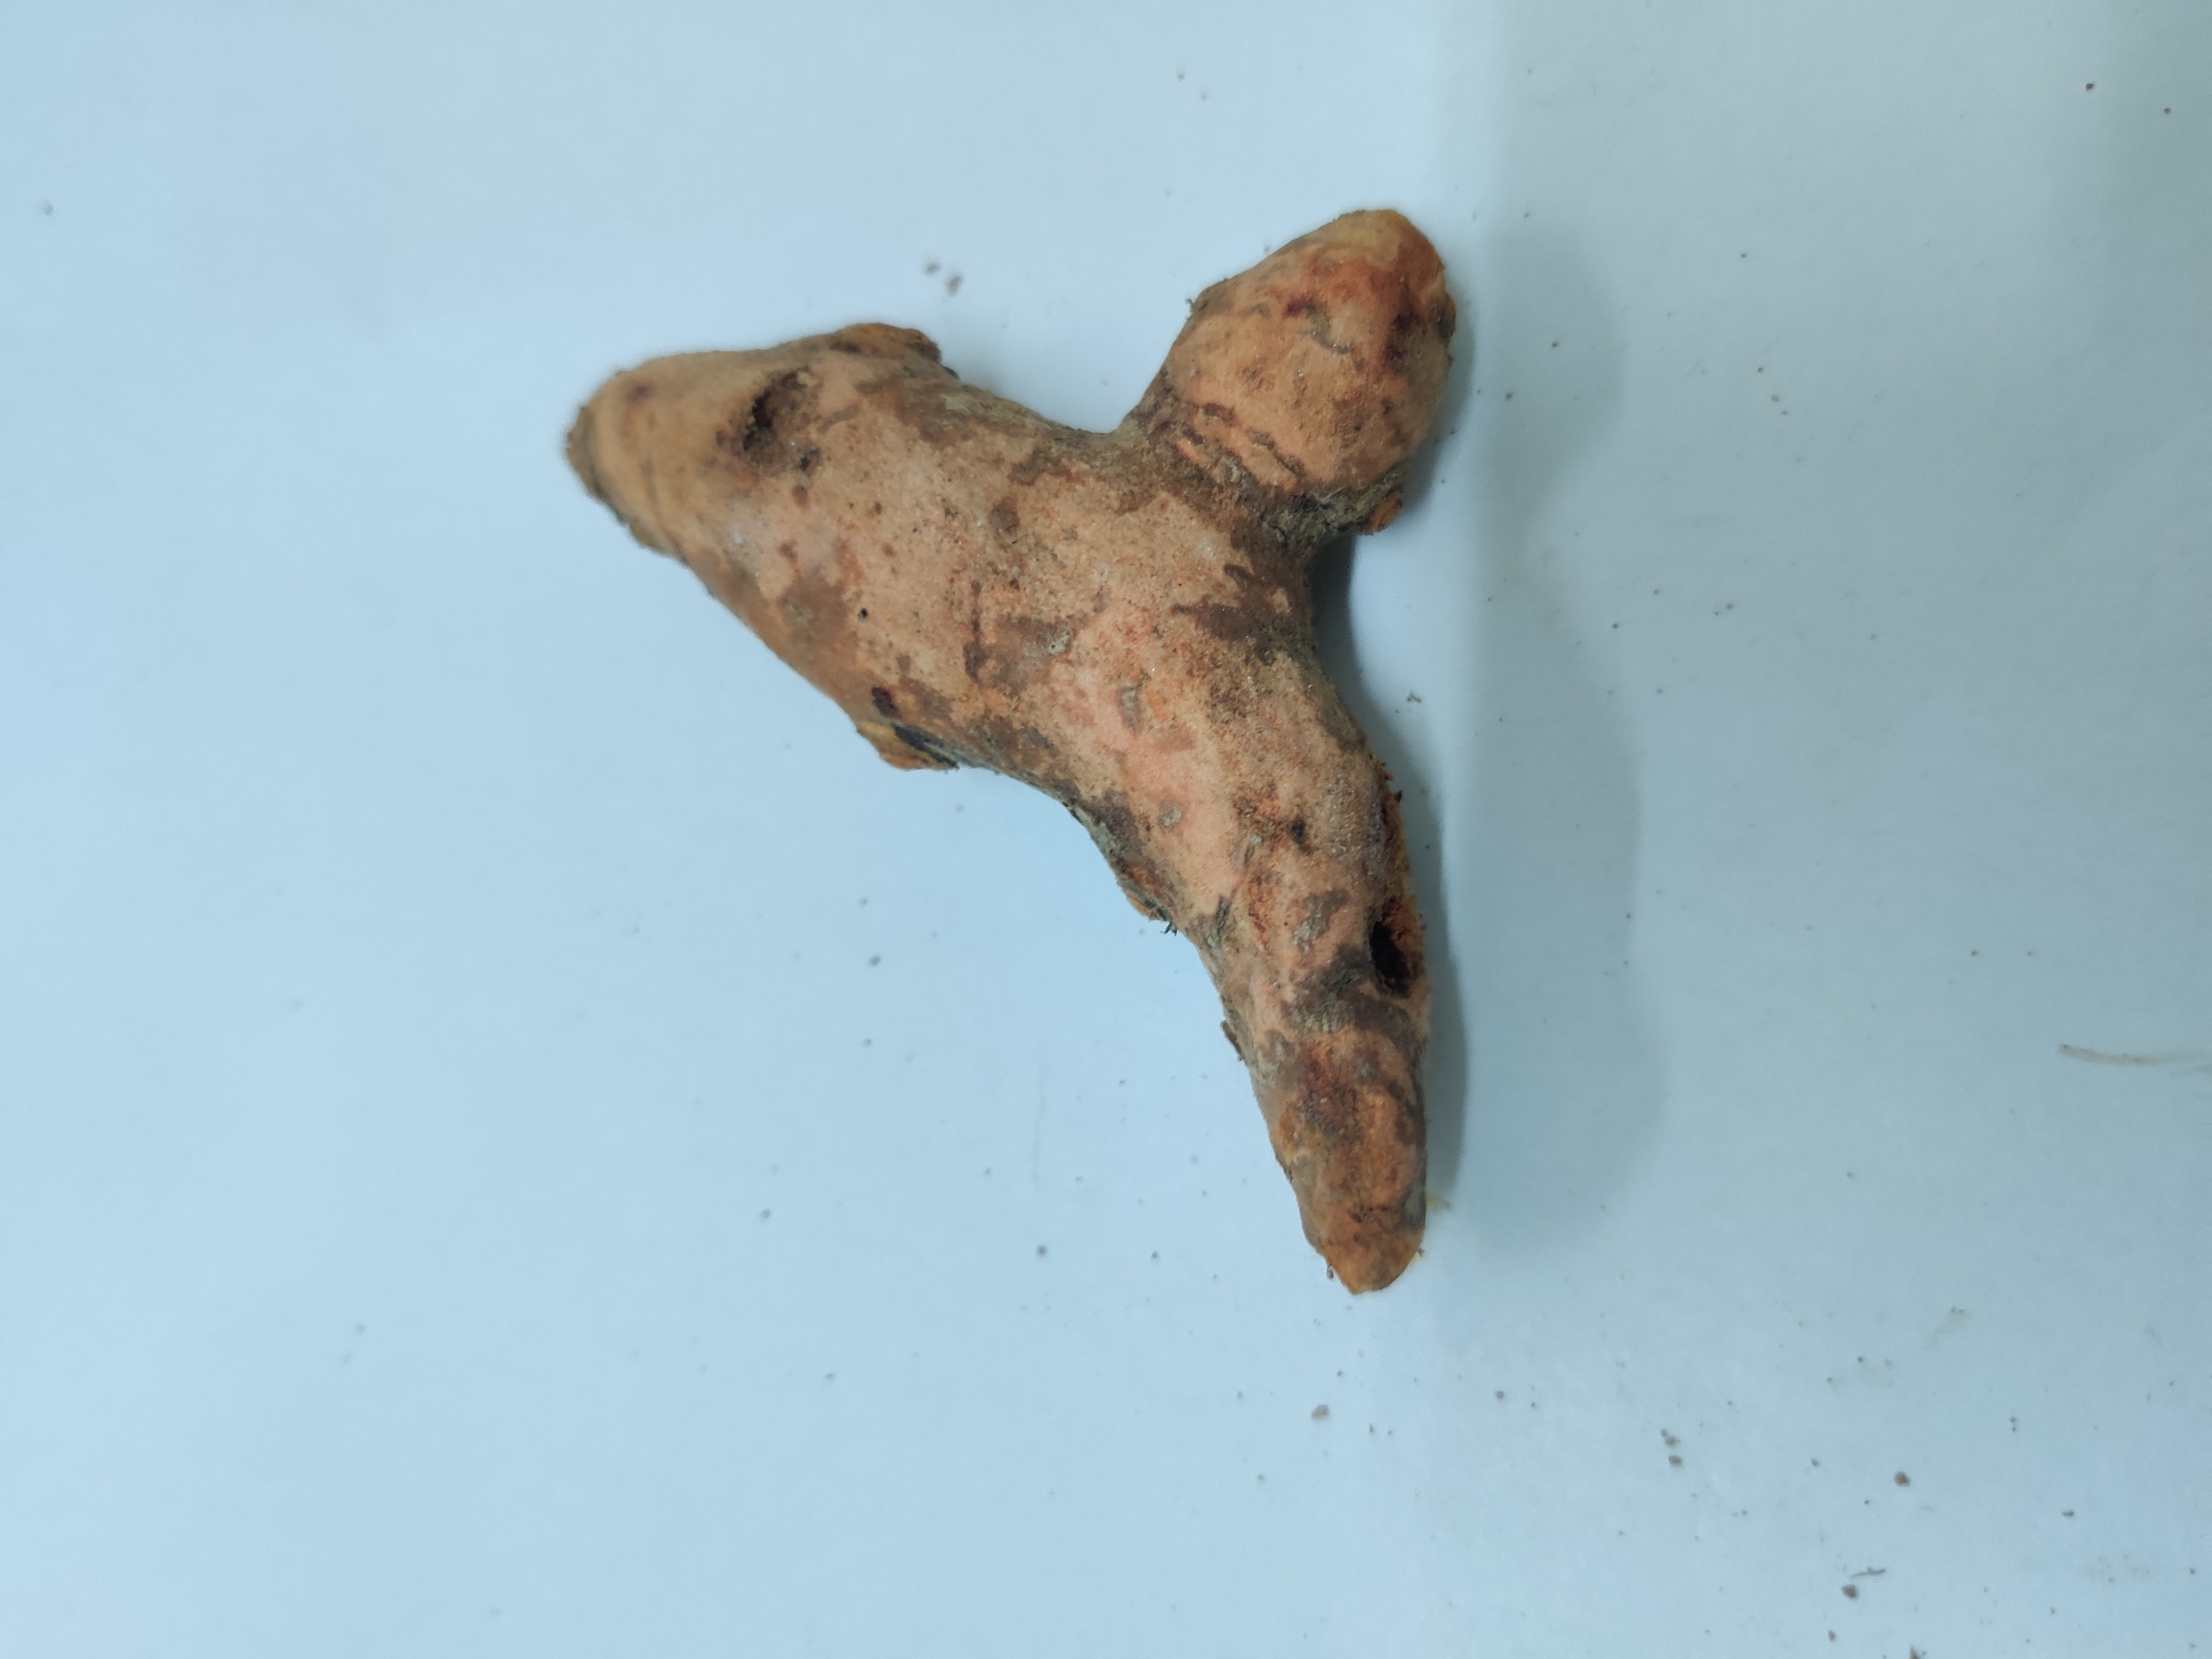
Crop: Turmeric
Condition: Severely Damaged